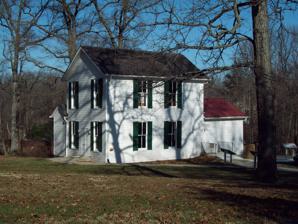
Building: Abraham Hall
Country: United States of America
Year built: 1889
United States historic place Abraham Hall U.S. National Register of Historic Places Abraham Hall, December 2008 Show map of Maryland Show map of the United States Location 7612 Old Muirkirk Rd, Beltsville, Maryland Coordinates 39°3′40″N 76°52′24″W / 39.06111°N 76.87333°W / 39.06111; -76.87333 Area 3.9 acres (1.6 ha) Built 1889 ; 136 years ago ( 1889 ) Architect John W. Jackson MPS African-American Historic Resources of Prince George's County, Maryland NRHP reference No. 05000146 Added to NRHP March 14, 2005 Abraham Hall , constructed in 1889, is located on the northeast side of Old Muirkirk Road in the center of the historic African American community of Rossville, a section of Prince George's County, Maryland near Beltsville . It was constructed by the Benevolent Sons and Daughters of Abraham, an African American society that was established for the social welfare of its members. Originally known as Rebecca Lodge #6 of the Benevolent Sons and Daughters of Abraham, the building was constructed by John W. Jackson in 1889 in the burgeoning community of Rossville. Abraham Hall, an excellent example of a multi-purpose building associated with African Americans, served as a meeting hall, a house of worship, a school, and a social hall for African Americans living in a segregated society. The lodge hall functioned as the community black school , until a Rosenwald School was built in 1922. The structure is set back from the road on a 3.85-acre (1.56 ha) grassy lot with mature trees. It is a three-bay, two-story gable front frame lodge building with a brick foundation, wood lap siding with cornerboards, and a shake roof with a boxed cornice. A brick chimney rises from the northwest slope of the roof. Both the interior and exterior of the building were carefully restored between 1986 and 1991 using original materials or in-kind replacements. It was listed on the National Register of Historic Places in 2005. References